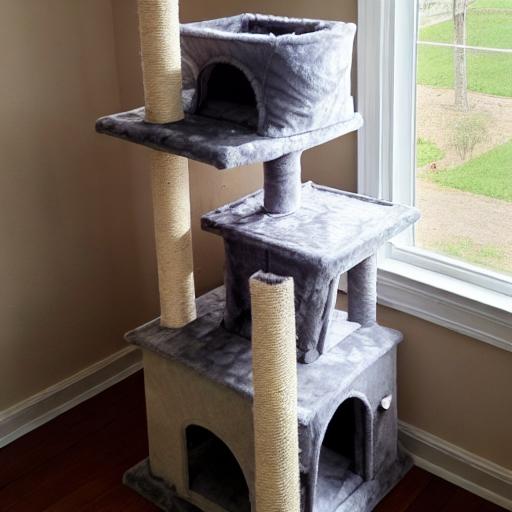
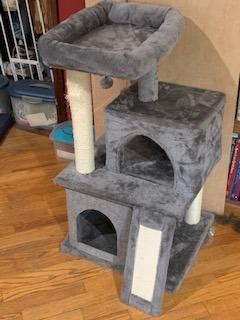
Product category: items_cat tree
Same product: no